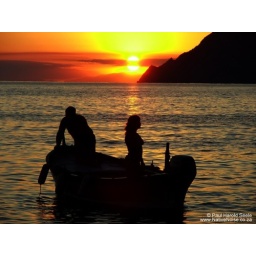
A young girl and her father tie up a boat in the Cinque Terre, Italy (August 2005)